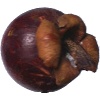
Label: Mangostan 1